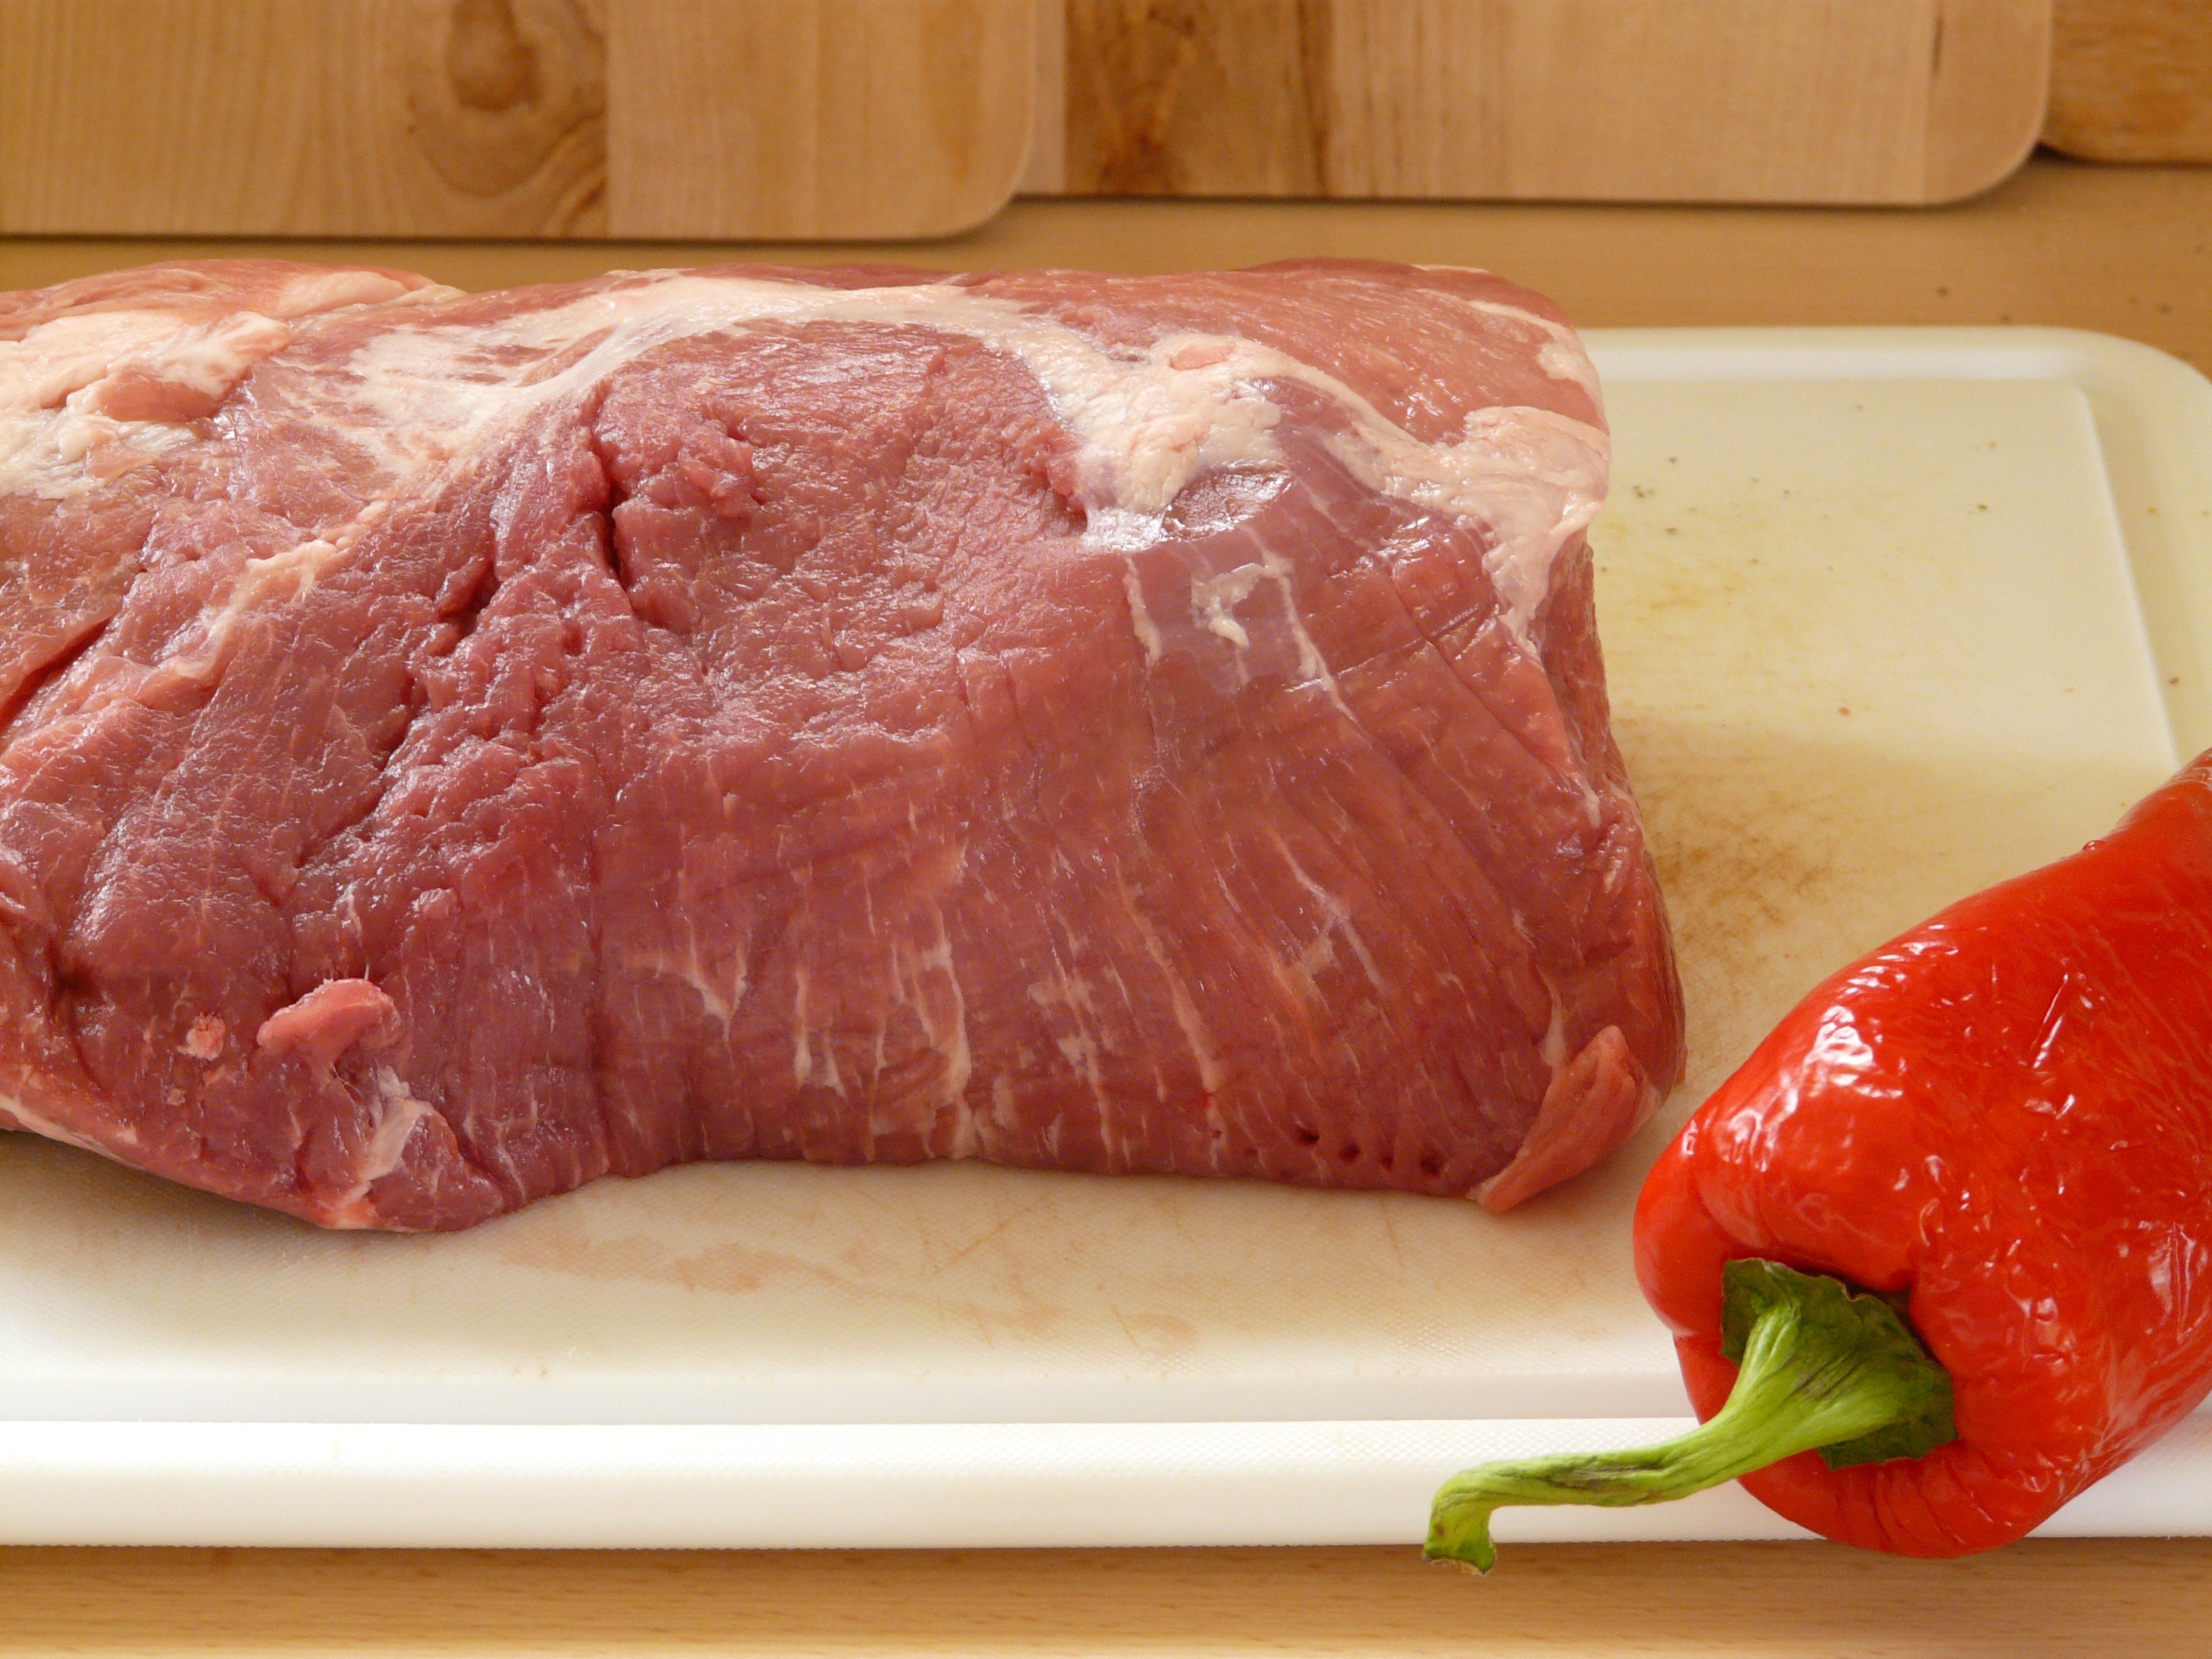
dish, food, produce, eat, meat, barbecue, steak, cook, fry, red meat, rib eye steak, roast beef, animal source foods, kobe beef, sirloin steak, corned beef, kassler, pork neck